Chengalpattu Medical College

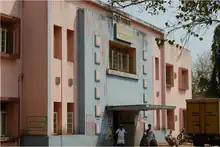
The old out-patient block of the Chengalpattu GH

The total bed strength of the hospital is 1100. The General Medicine and General Surgery departments have four units each, while the Orthopaedics and OG departments (including family welfare) function with three units each. The paediatrics department runs two units.